Katherine Devereux Blake

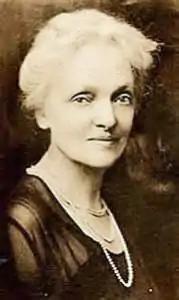

Katherine Devereux Umsted Blake (July 10, 1858 – February 2, 1950) was an American educator, peace activist, women's rights activist, and writer. She served for 34 years as the first principal of PS 6, a.k.a. The Lillie D. Blake School in New York City.